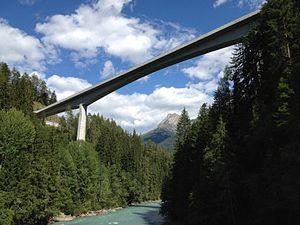
Cette liste de ponts de Suisse a pour vocation de présenter une liste de ponts remarquables de Suisse, tant par leurs caractéristiques dimensionnelles, que par leur intérêt architectural ou historique.